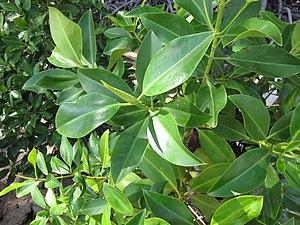
Rhizophora mucronata Lam. (Rhizophoraceae) sur l'île Moucha, Djibouti.
La flore de Djibouti est composée de 783 espèces indigènes.